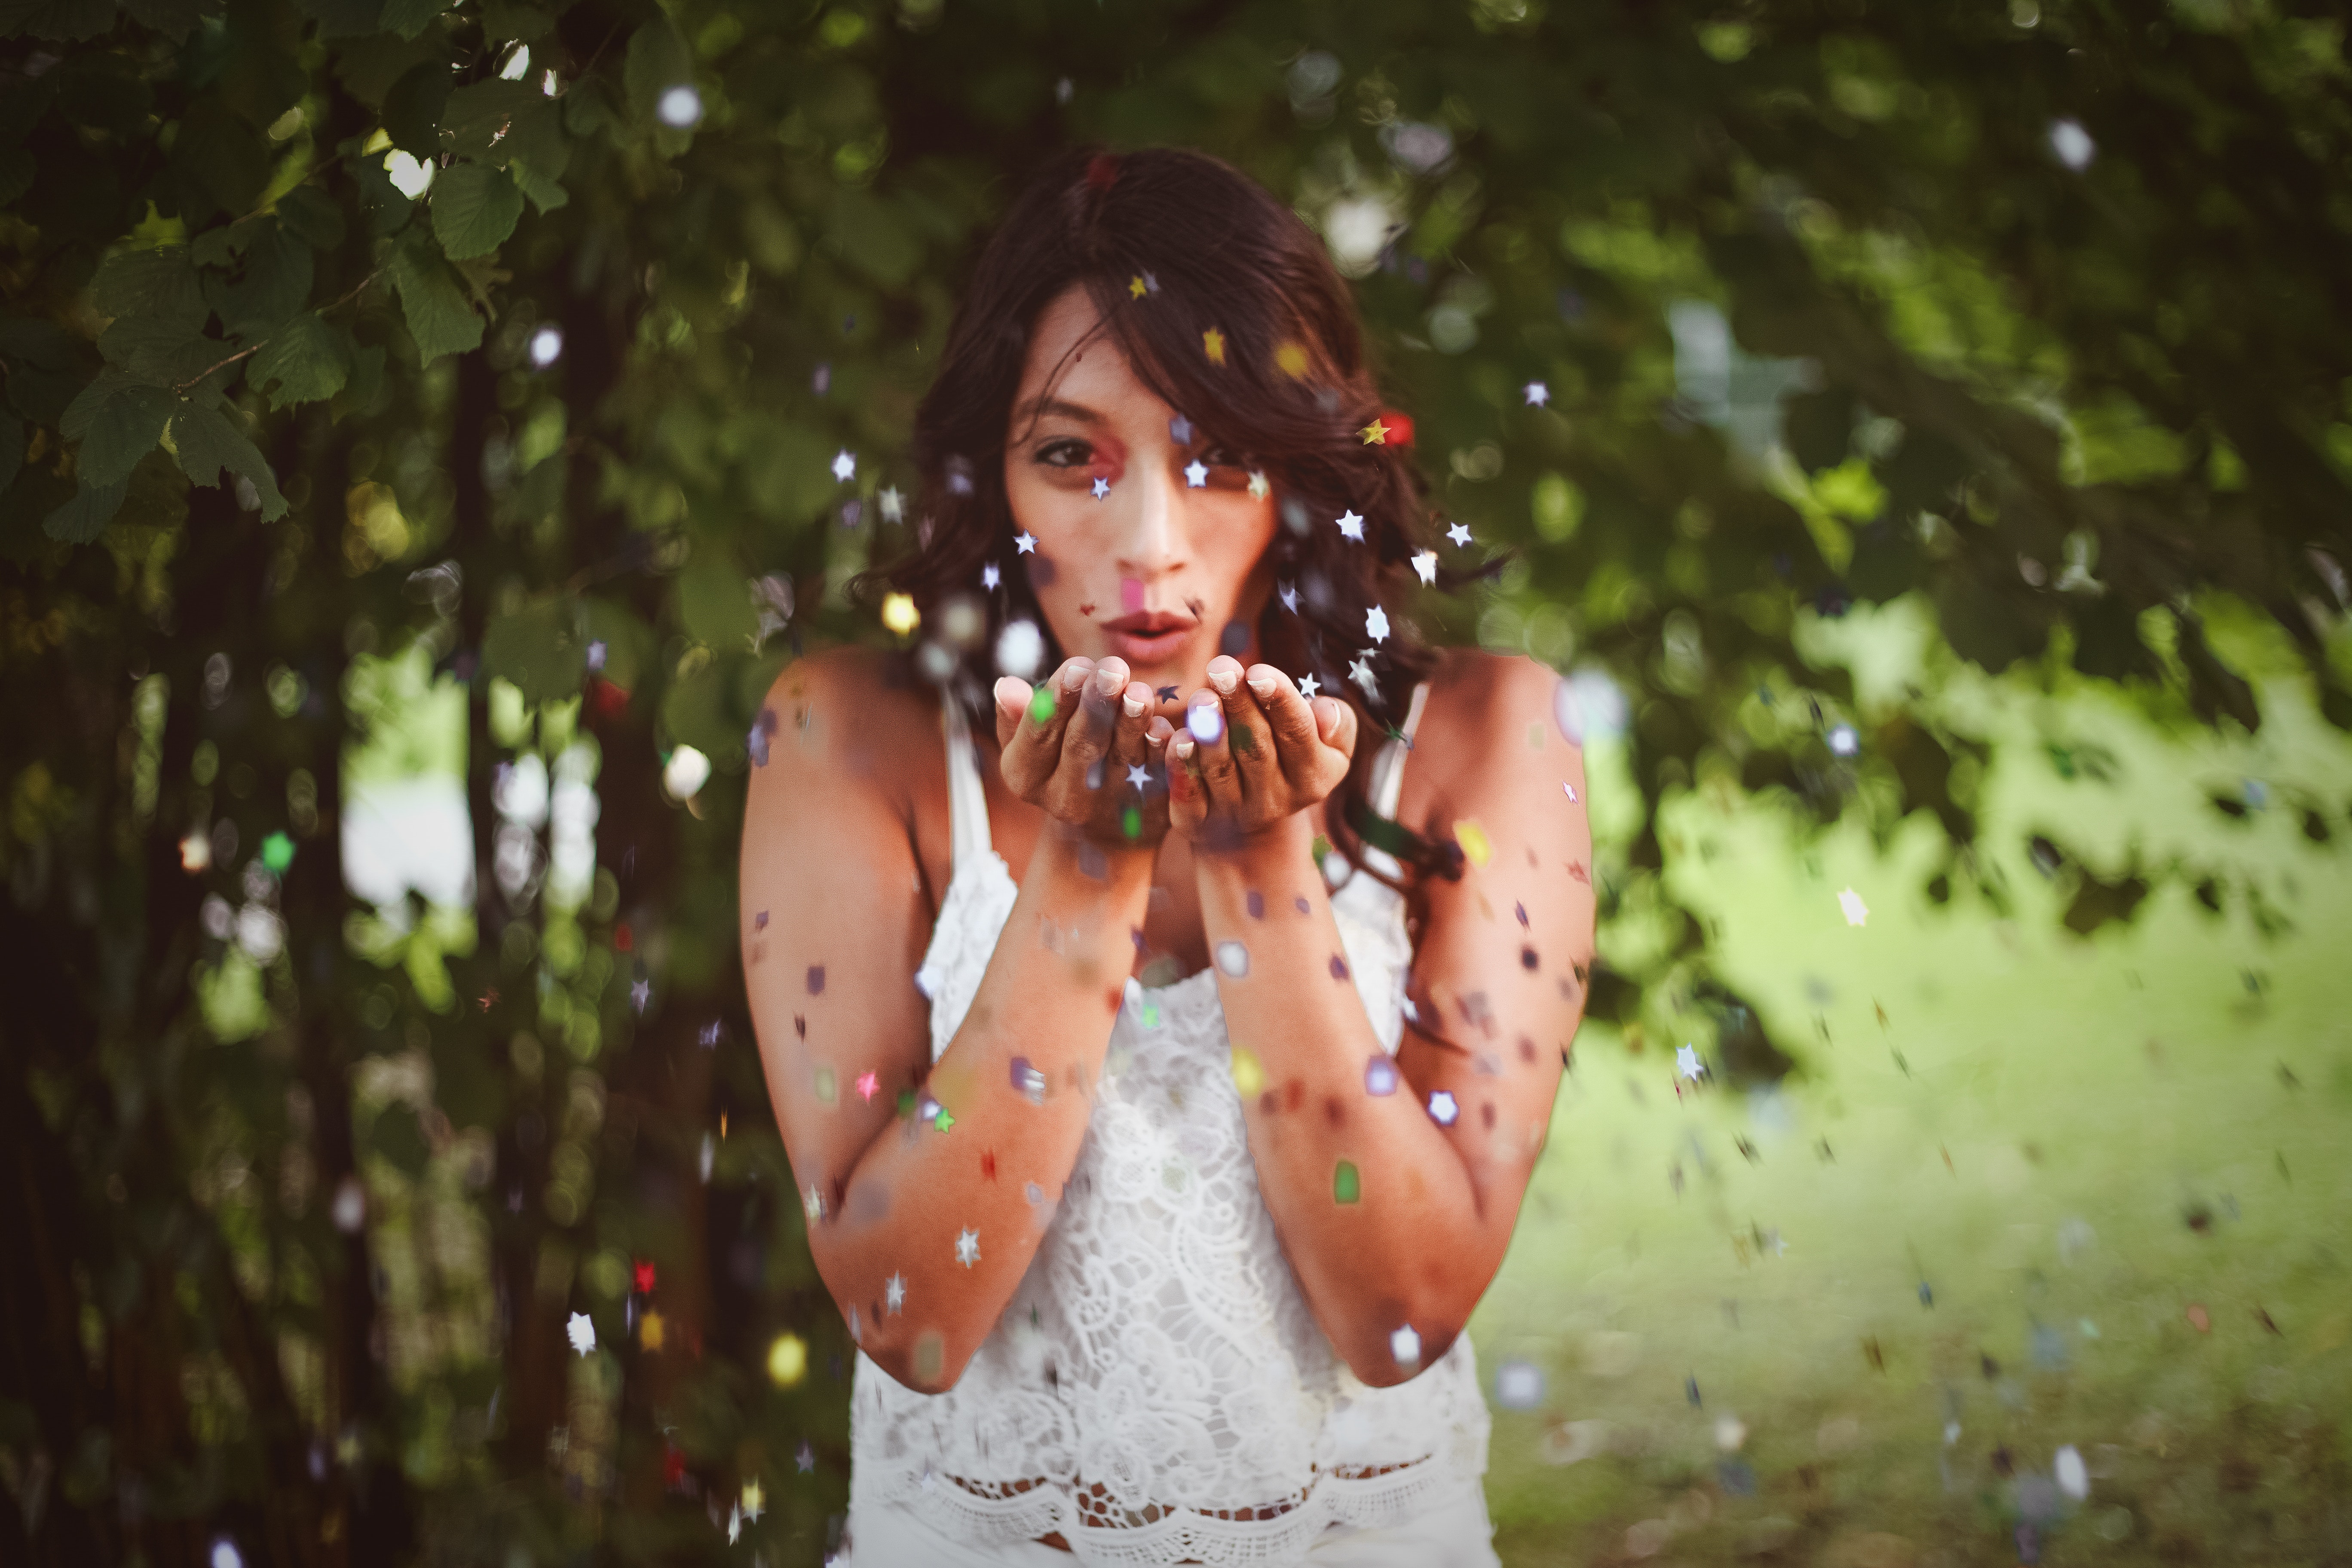
People in nature, hair, photograph, water, green, beauty, tree, lip, dress, photography, eye, summer, leaf, sunlight, brown hair, long hair, fun, black hair, forest, portrait, plant, branch, photo shoot, fashion accessory, model, portrait photography